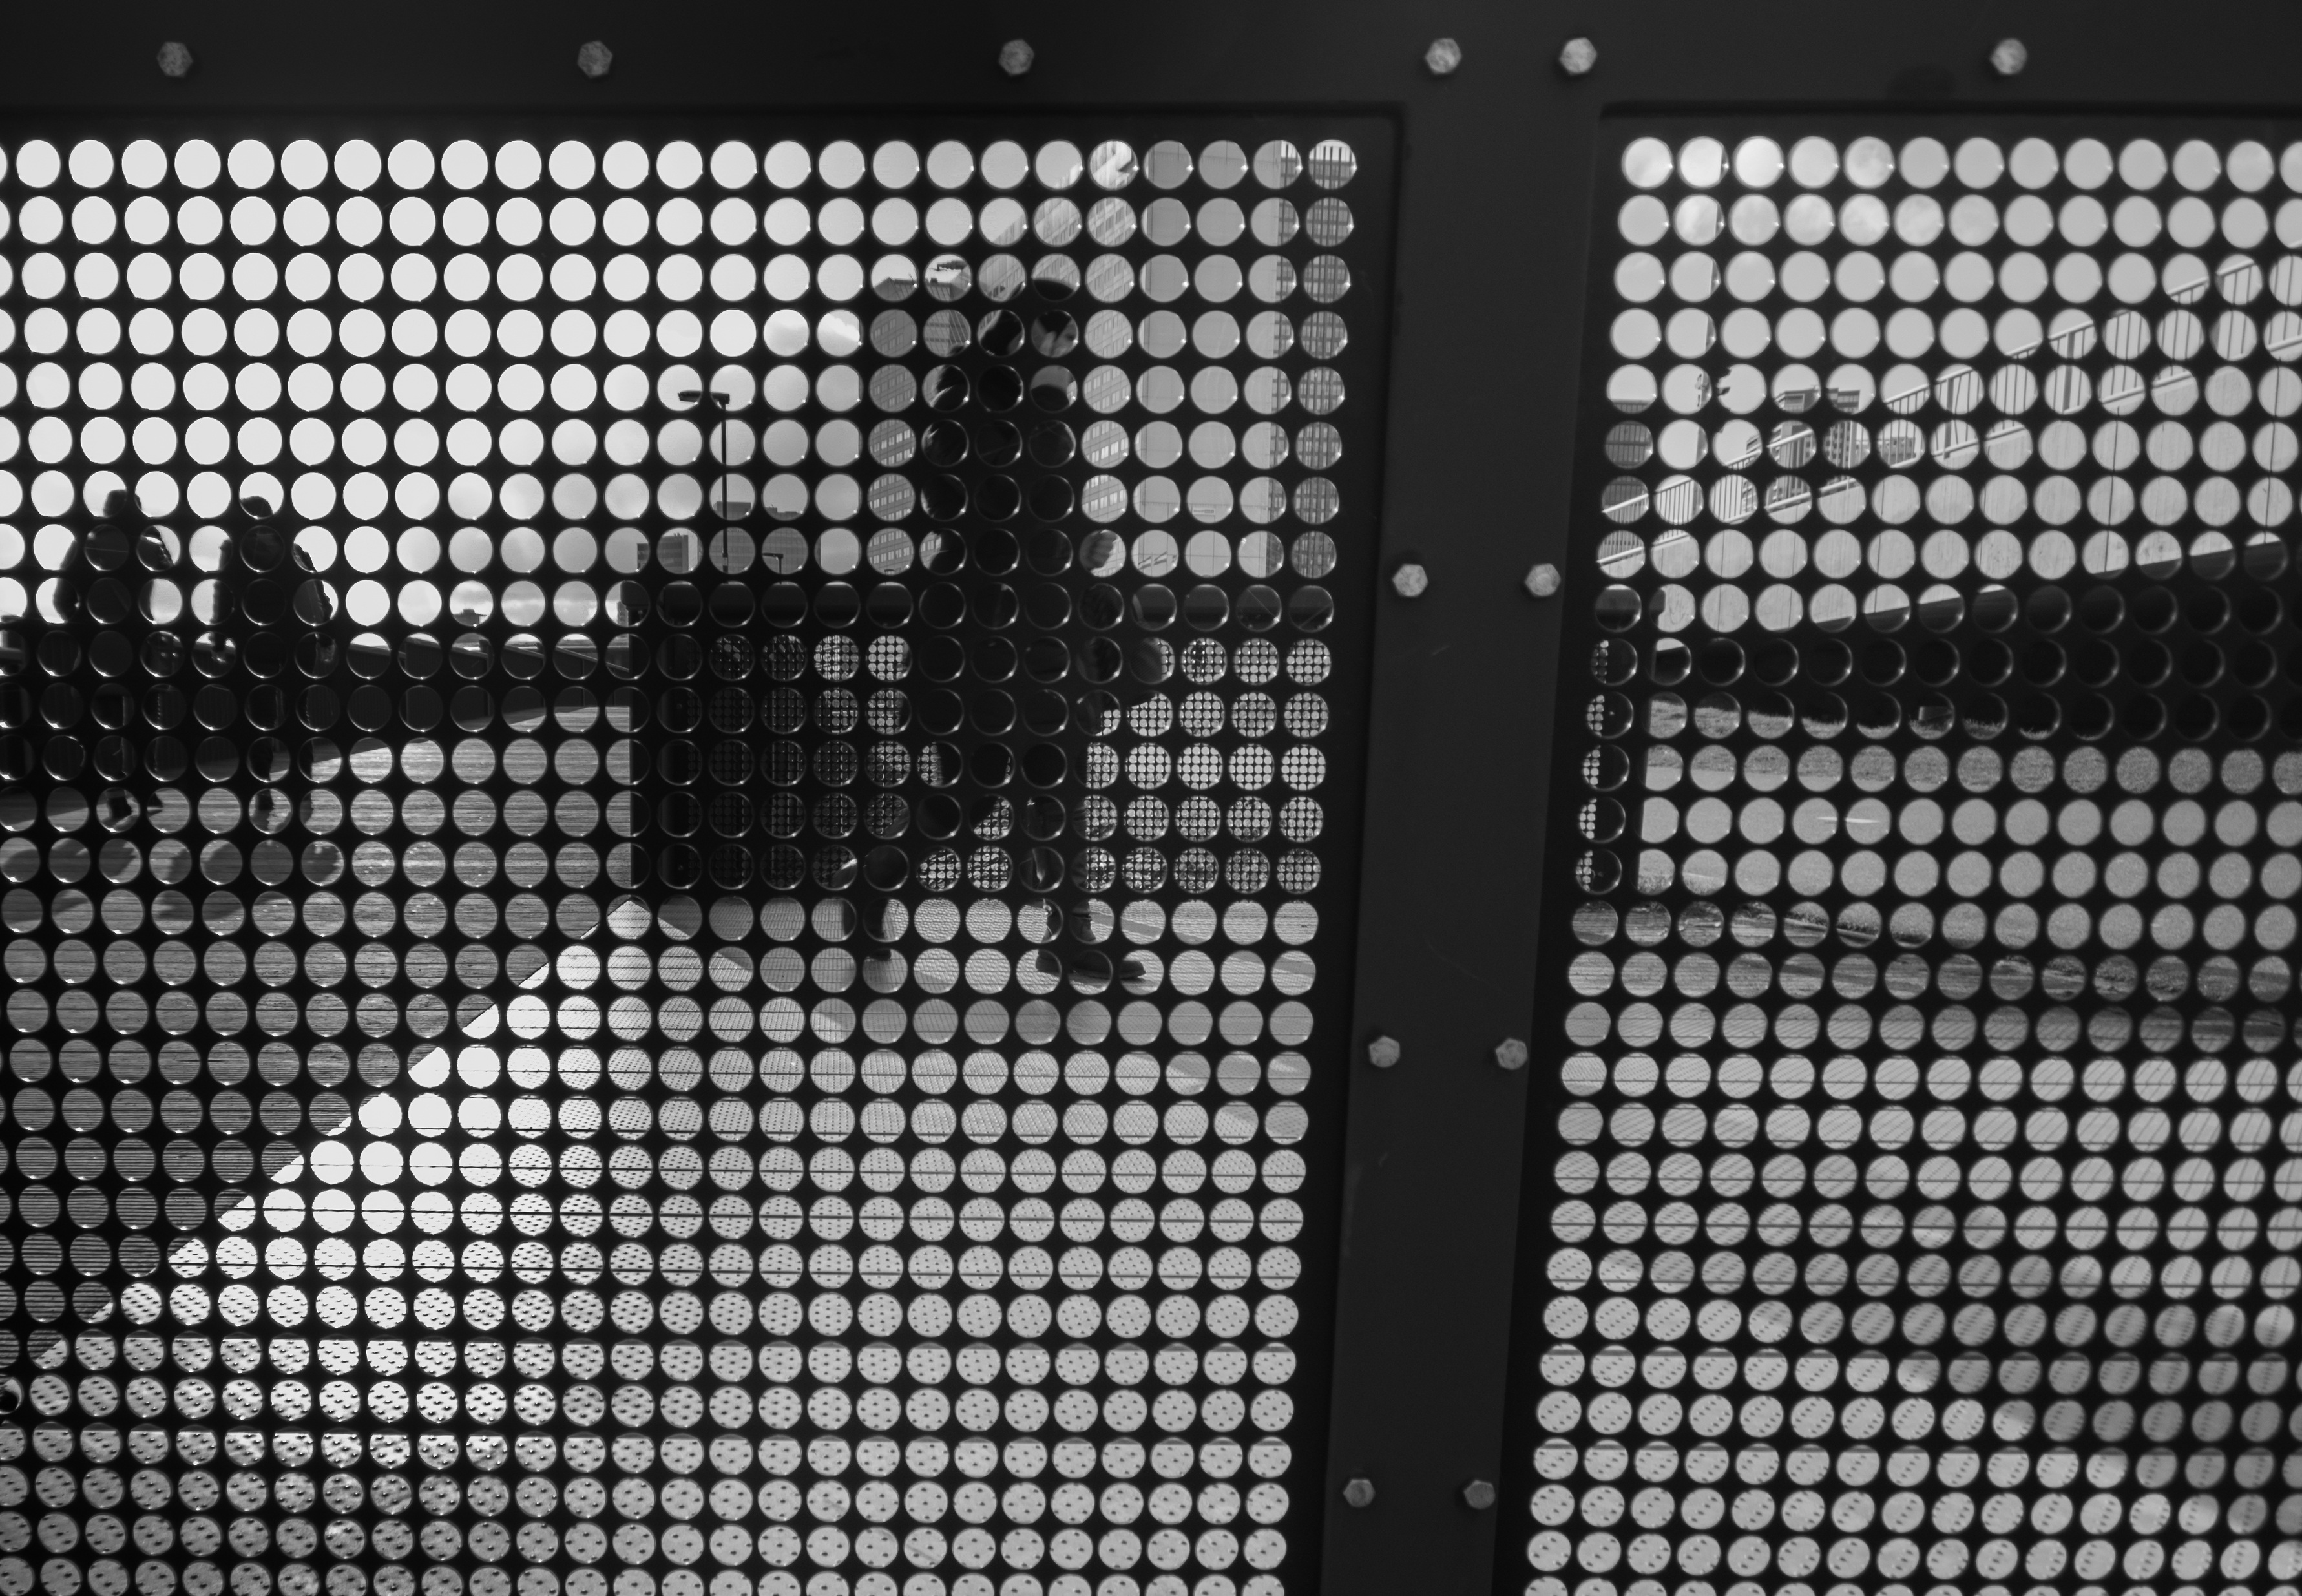
walking, black and white, woman, white, urban, travel, pattern, line, black, monochrome, font, outdoors, design, mesh, shape, screenshot, flooring, monochrome photography, electronic instrument